Henry DeWolf Smyth

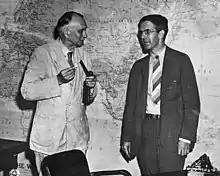
Smyth (right) with Richard Tolman, who chaired the Postwar Policy Committee.

During World War II, Smyth was involved in helping the United States build the atomic bomb. From 1941 to 1943 he was a member of the National Defense Research Committee (NDRC)'s Uranium Committee charged with producing fissile material for the bomb. Smyth proposed the electromagnetic methods that were used to enrich the first large U-235 samples for the project. He also oversaw a nuclear fission-related project for the Office of Scientific Research and Development (OSRD). During 1943–45 he was a consultant to the Manhattan Project, which built and tested the weapon, and associate director of the University of Chicago's Metallurgical Laboratory, which was part of the Manhattan Project. At the Metallurgical Laboratory he headed research on heavy water. He remained chairman of Princeton's physics department throughout the war, and the attendant obligations forced him to participate less actively in the project's later stages.